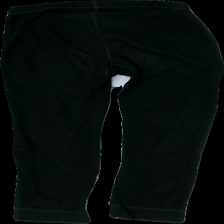
View: back
Type: Top
Category: Ladies
Brand: Mckinley (Intersport)
Colors: Black
Material: Polyester
Cut: Tight
Size: S
Season: All
Price range: <50
Recommended usage: Recycle